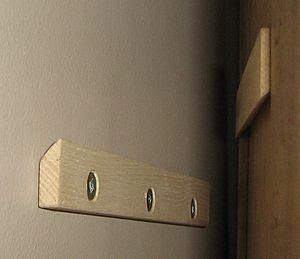
Le taquet français est une moulure qui permet d'attacher une armoire, un miroir, des œuvres d'art ou d'un autre objet à un mur. C'est un biseau avec un angle de 30 à 45 degrés utilisé pour accrocher les armoires ou autres objets.